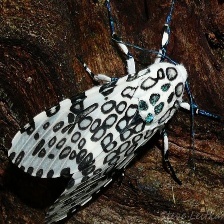
Species: GIANT LEOPARD MOTH